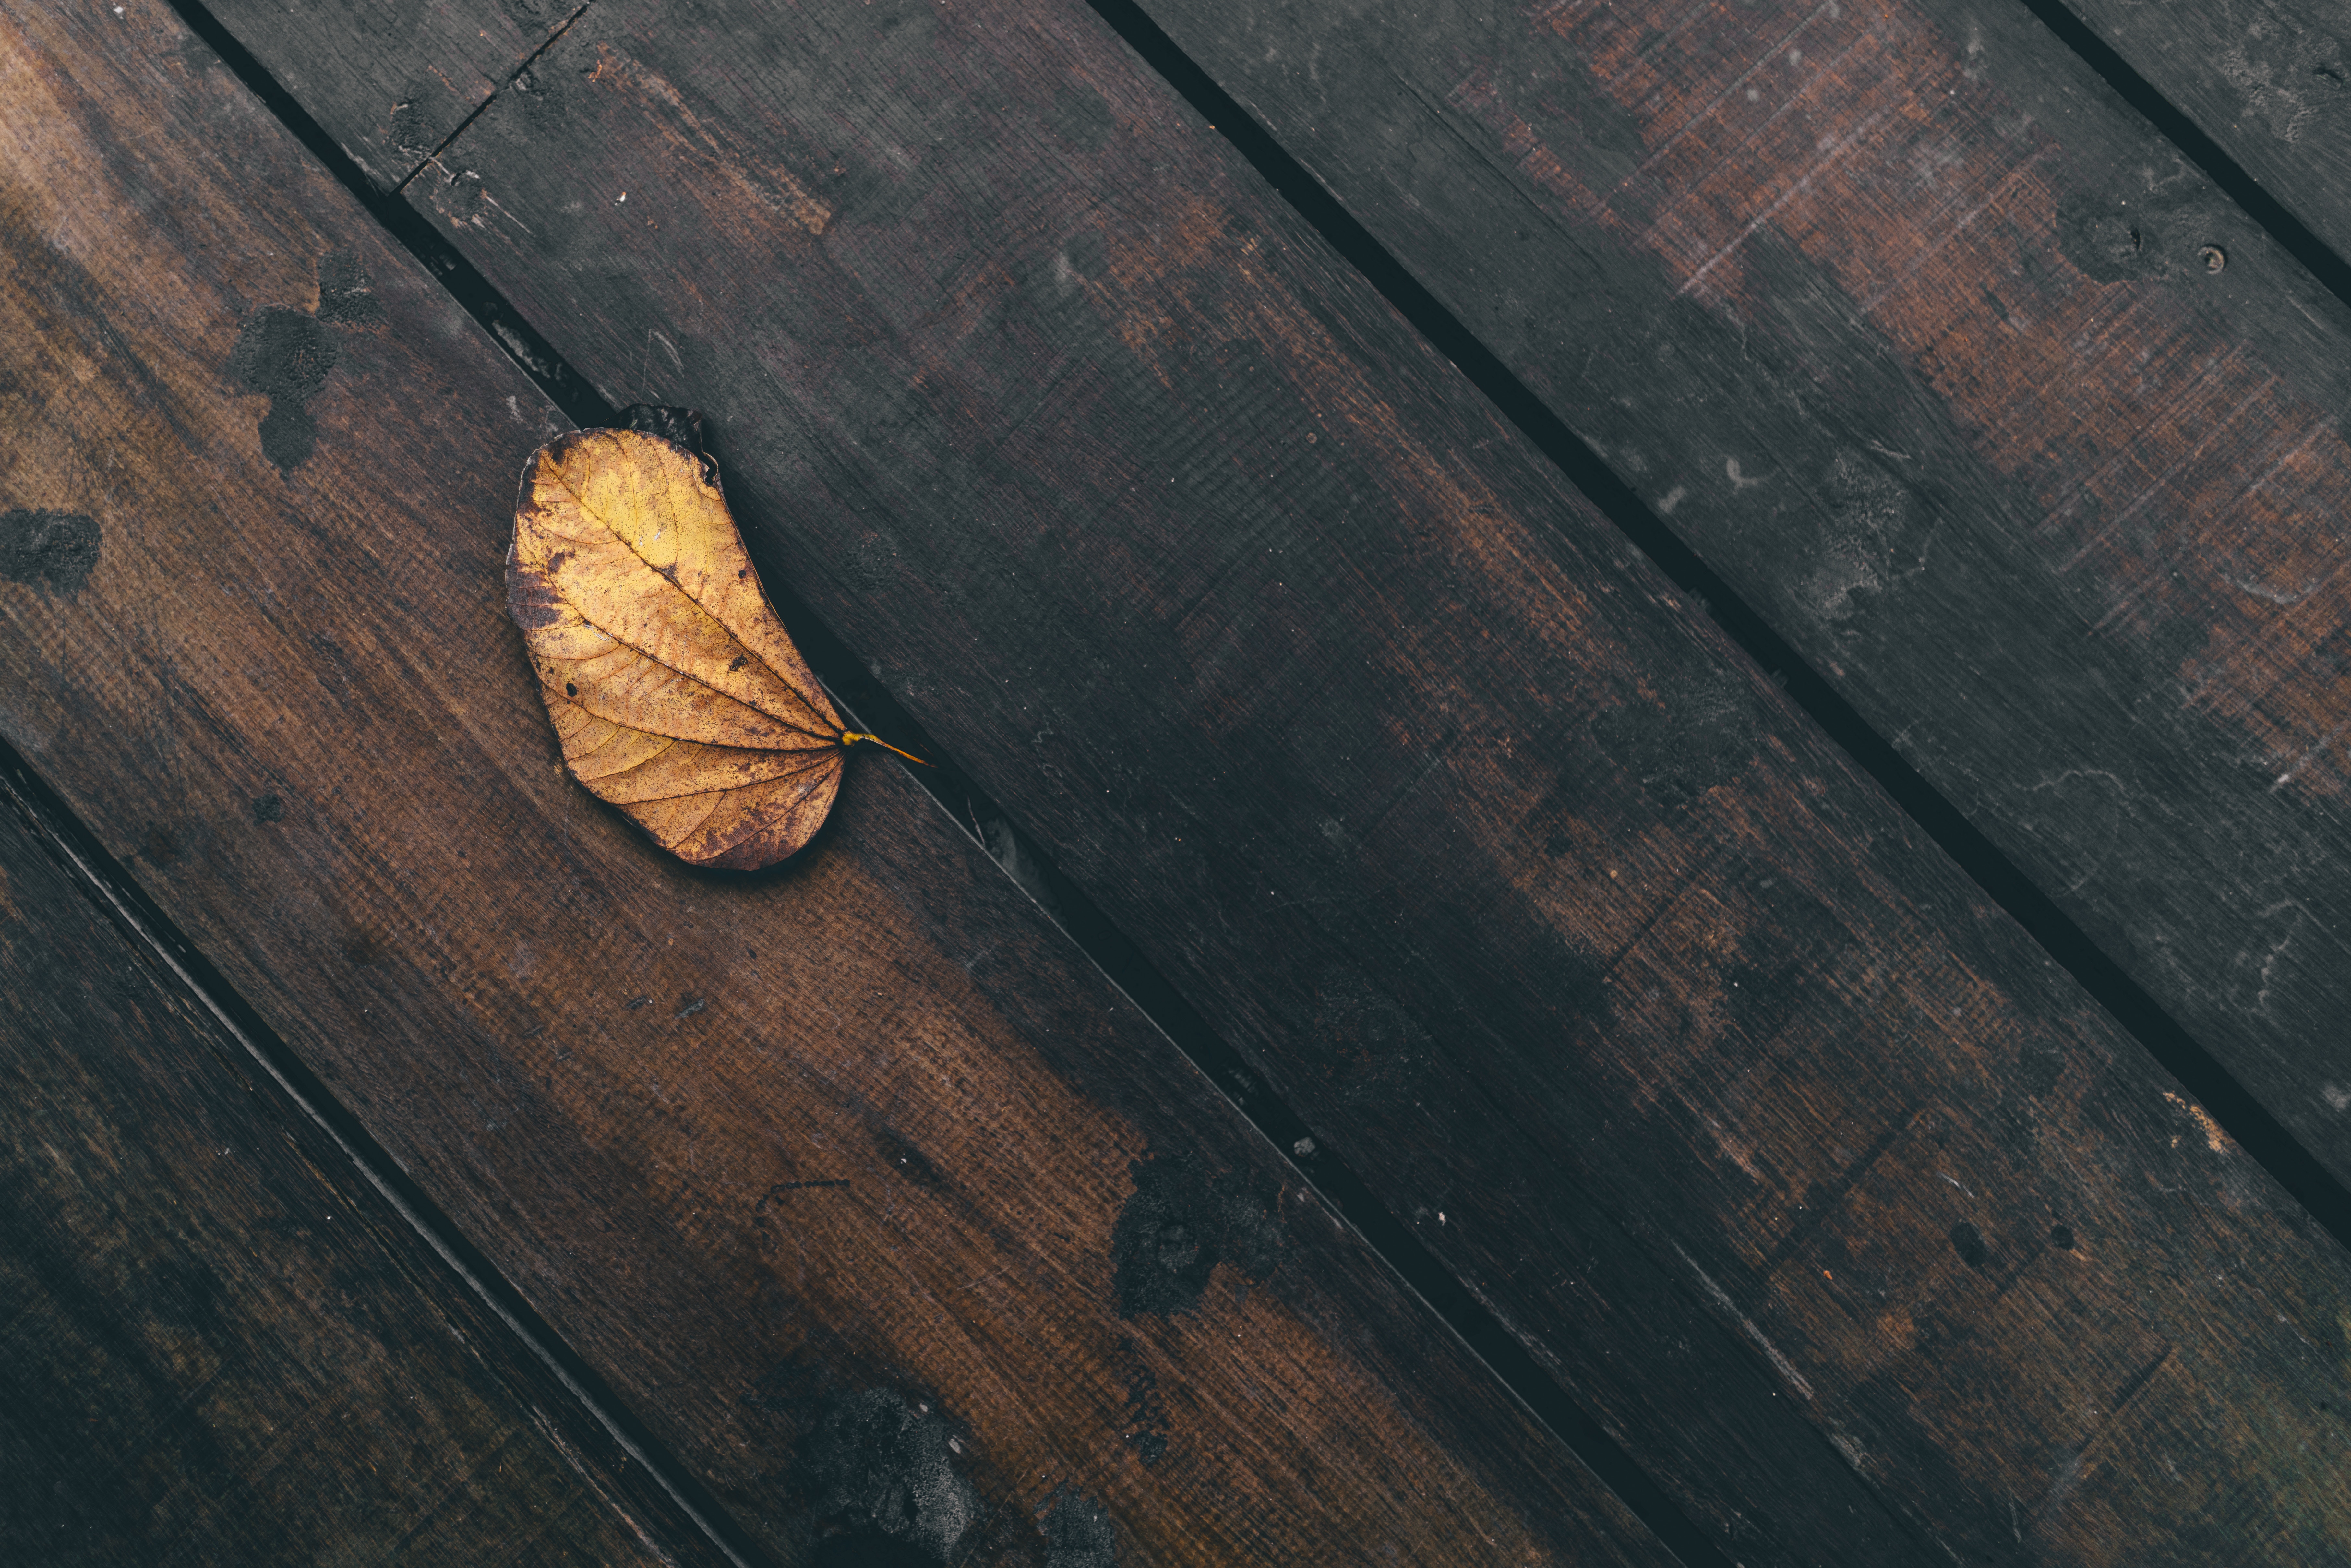
rock, board, wood, texture, plank, leaf, floor, wall, color, wooden floor, hardwood, flooring, wood flooring, wooden plank, laminate flooring